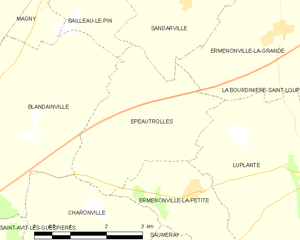
Carte d'Épautrolles et des communes limitrophes.
Épeautrolles est une commune française située dans le département d'Eure-et-Loir, en région Centre-Val de Loire.